John Minet Fector

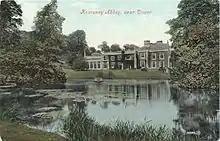
Kearsney Abbey, Temple Ewell, Kent

He was born on 28 March 1812, the eldest son of John Minet Fector (died 1821), and his wife Anne Wortley Montagu Laurie, daughter of Sir Robert Laurie, 5th Baronet. He was educated at Eton College, and matriculated at Trinity College, Cambridge in 1820.